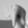
ASL letter: Q